Recycling

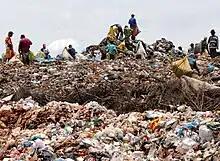
Some people in Brazil earn their living by collecting and sorting garbage and selling them for recycling.

Certain requirements must be met for recycling to be economically feasible and environmentally effective. These include an adequate source of recyclates, a system to extract those recyclates from the waste stream, a nearby factory capable of reprocessing the recyclates, and a potential demand for the recycled products. These last two requirements are often overlooked—without both an industrial market for production using the collected materials and a consumer market for the manufactured goods, recycling is incomplete and in fact only "collection".